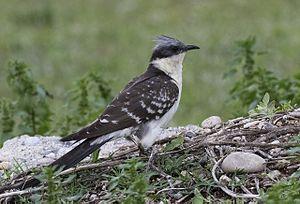
Un Coucou geai (Clamator glandarius) dans en fin de soirée. Balcalı, Sarıçam - Adana, Turquie.